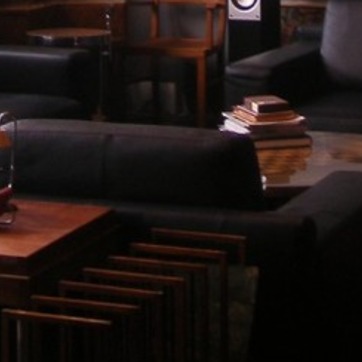
Material: leather